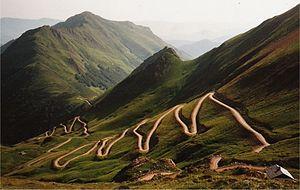
Le port d'Aula est un col pyrénéen d'une altitude de 2 260 m à la frontière franco-espagnole, entre l'Ariège et la comarque du Pallars Sobirà. La commune frontalière espagnole est Alt Àneu et la commune française est Seix.